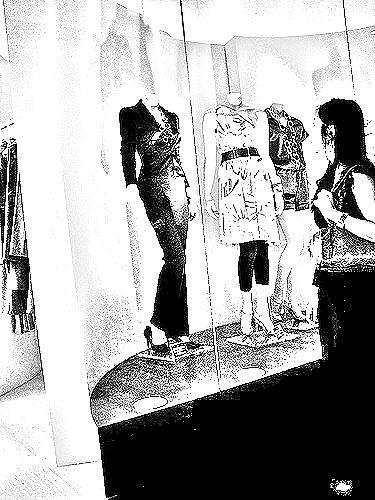
Portrait style: Sketch Portrait